Little Nanay

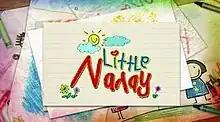
Title card

"Little" ( / international title: "Little Mommy") is a Philippine television drama series broadcast by GMA Network. Directed by Ricky Davao, it stars Kris Bernal and Chlaui Malayao in the title role. It premiered on November 16, 2015 on the network's Telebabad line up. The series concluded on March 23, 2016 with a total of 93 episodes.